Samuel Storey (Liberal politician)

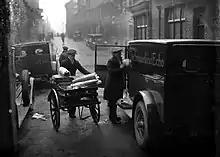
The "Echo" is placed into delivery vans at the old base in Bridge Street, Sunderland, in the 1930s.

Besides the "Sunderland Echo", Storey started the "Tyneside Daily Echo" in Gateshead in 1879, which was moved to Newcastle in 1880 and discontinued in 1888. But it was a partnership with Andrew Carnegie, from 1882 to 1885, which saw his newspaper business take off. The pair started several new papers and bought up many existing ones. Their chain included the "Wolverhampton Express" and "Wolverhampton Star", which were amalgamated as the "Express and Star" by the syndicate in 1884. Other papers in their stable were the "Hampshire Telegraph", "Portsmouth Evening News", "The Echo" in London and the "North Eastern Daily and Weekly Gazettes" at Middlesbrough. Two papers which the syndicate tried but failed to buy were the "Shields Gazette" and the "Northern Echo".